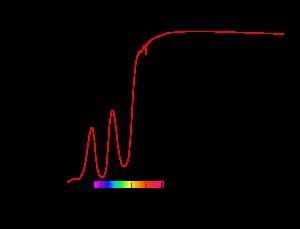
Un laser à rubis est un laser qui utilise un rubis synthétique comme milieu amplificateur solide. Le tout premier laser opérationnel était un laser à rubis fabriqué le 16 mai 1960 par Theodore Maiman au Hughes Research Laboratories à Malibu.